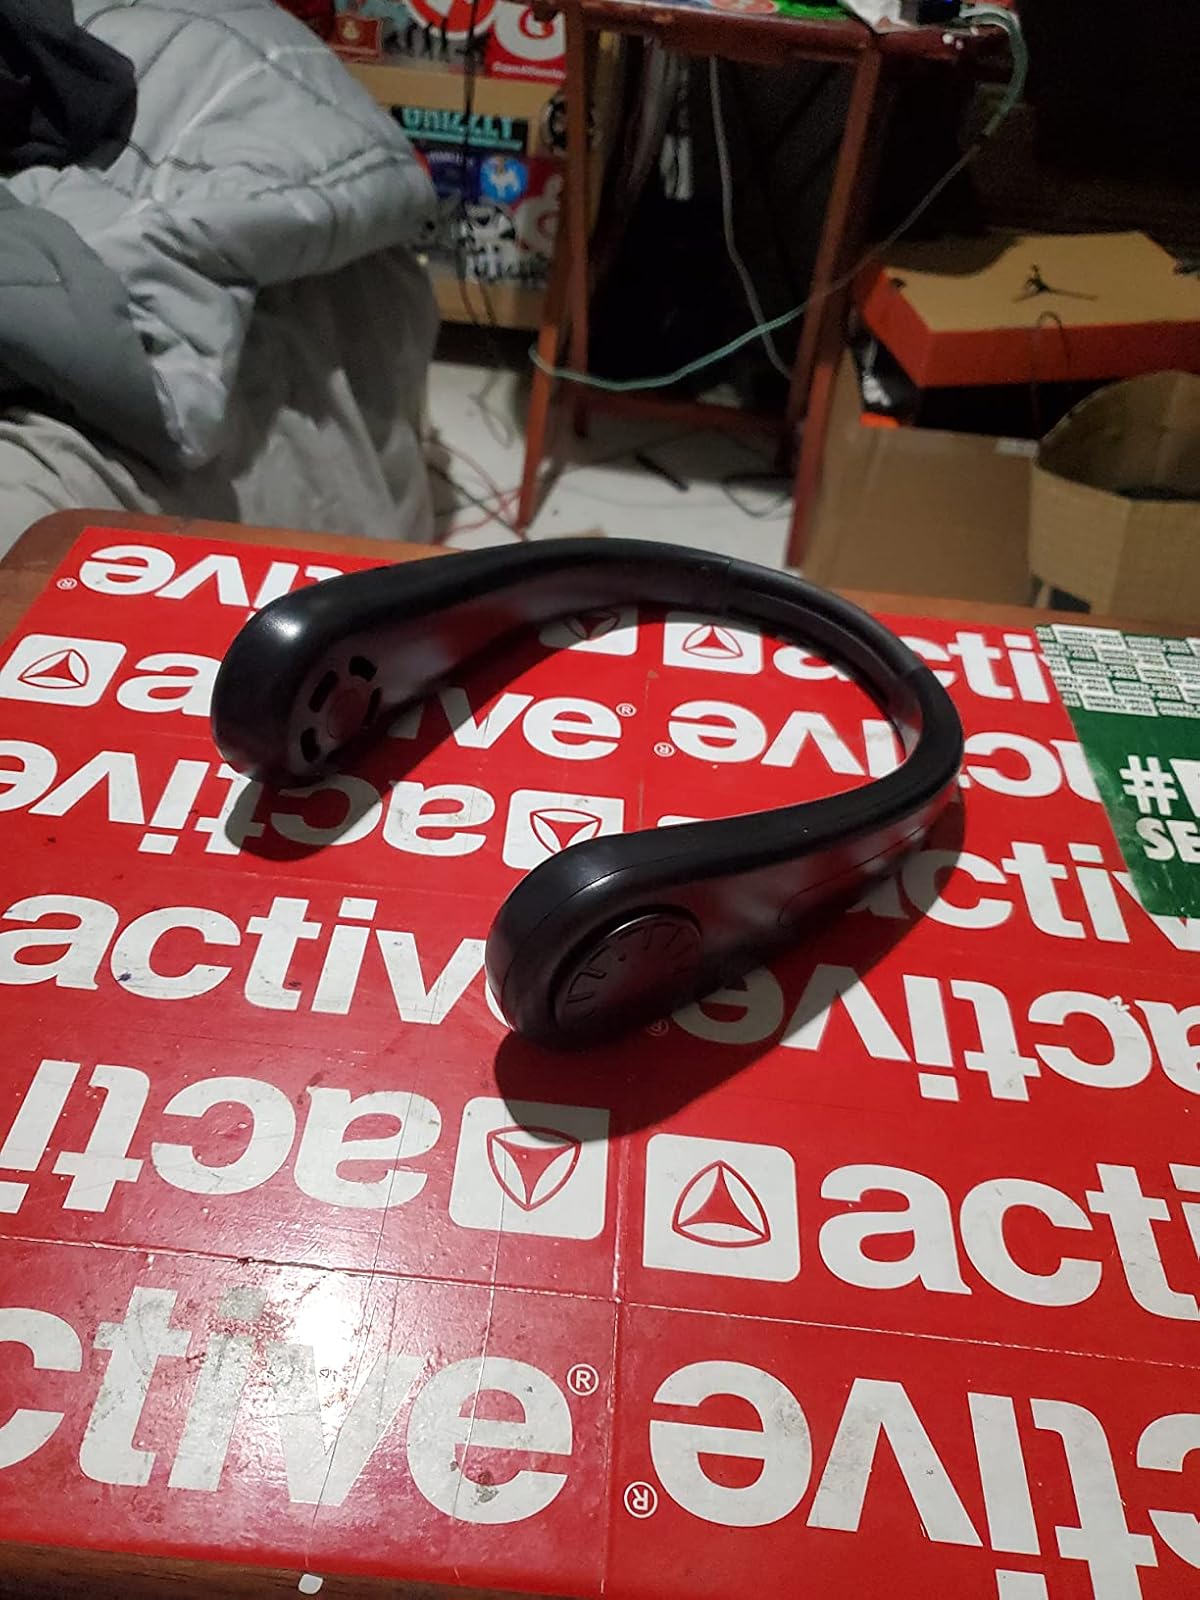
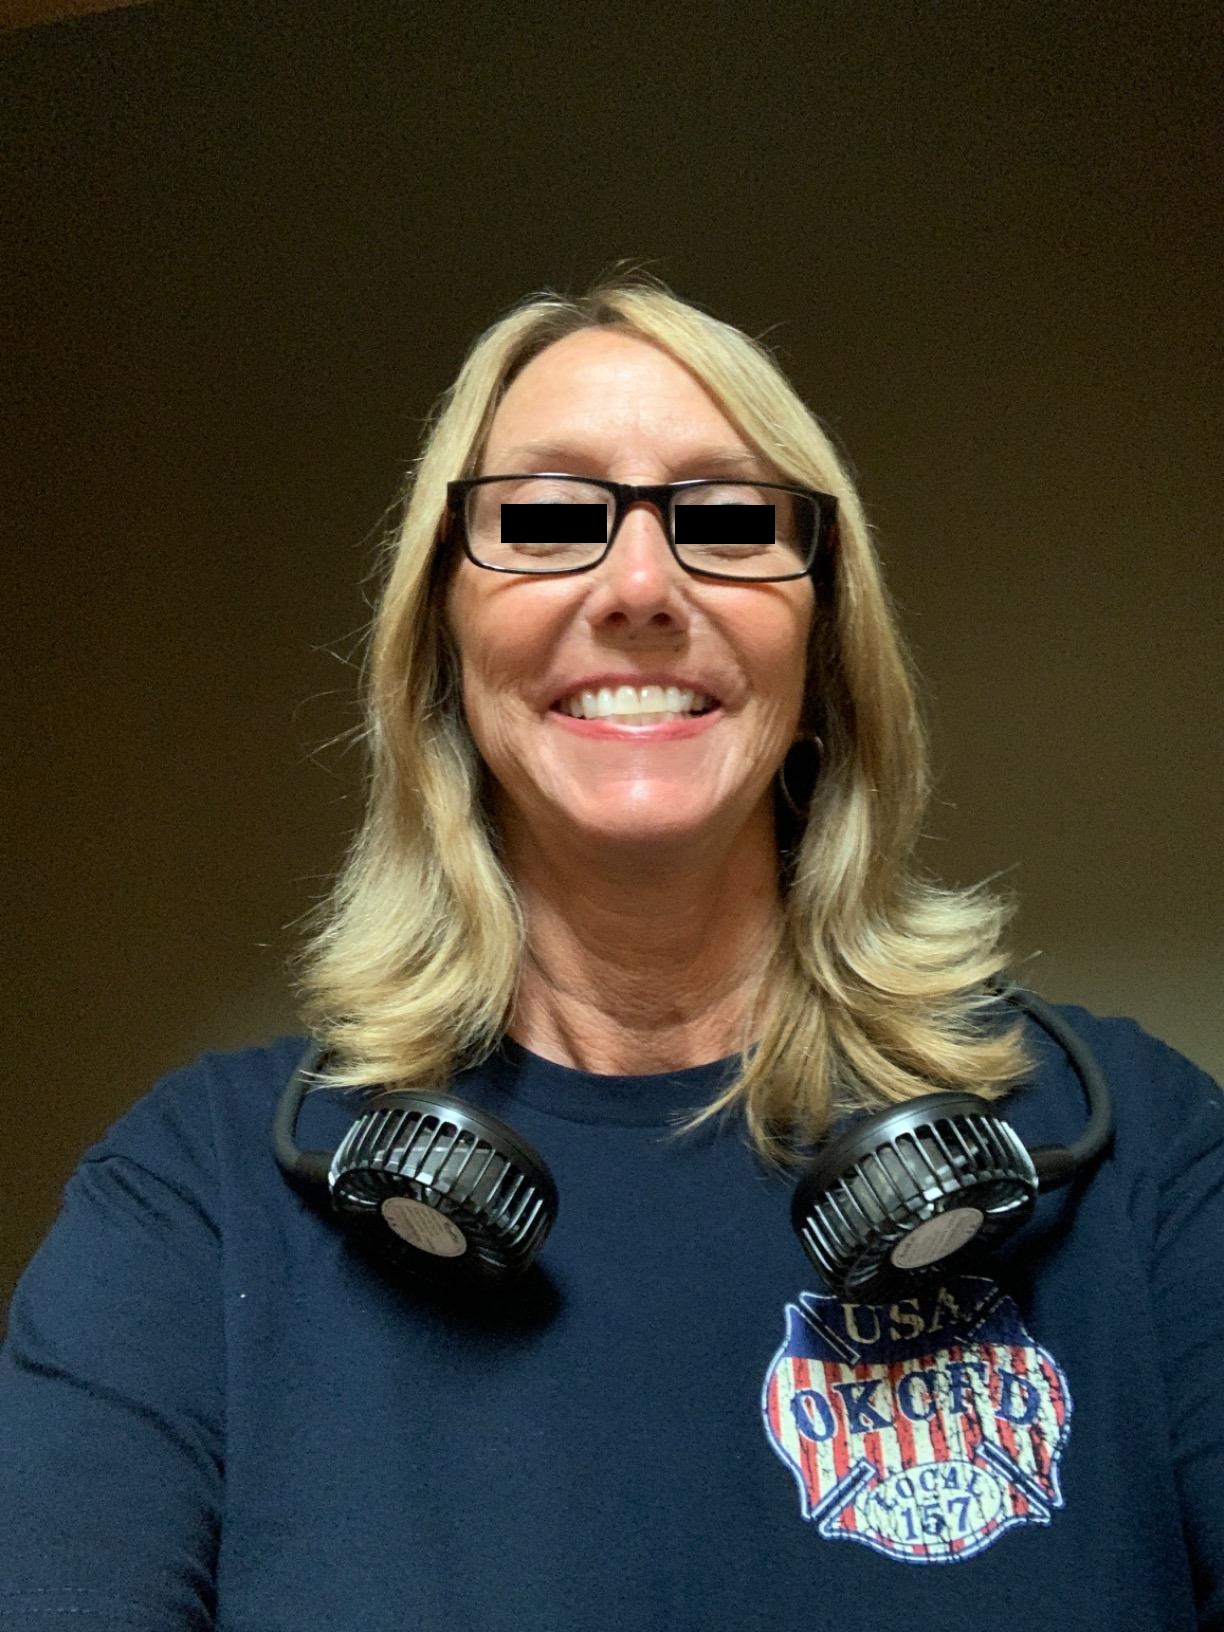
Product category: fan
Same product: no